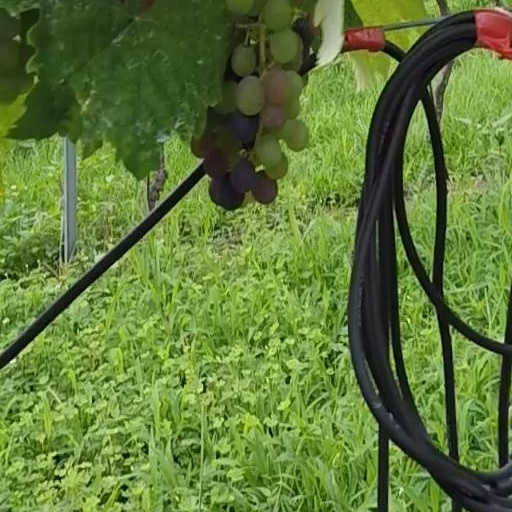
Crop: grape